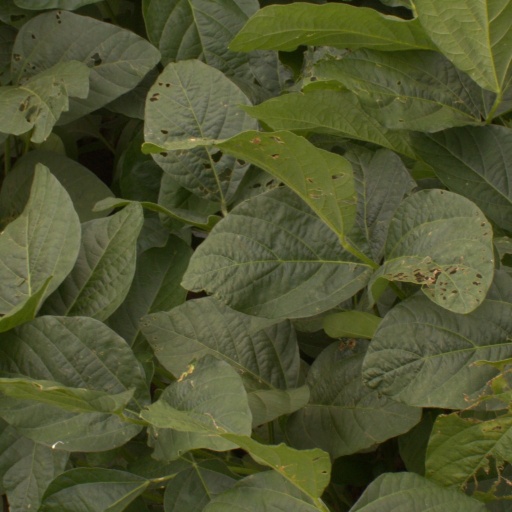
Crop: soybean